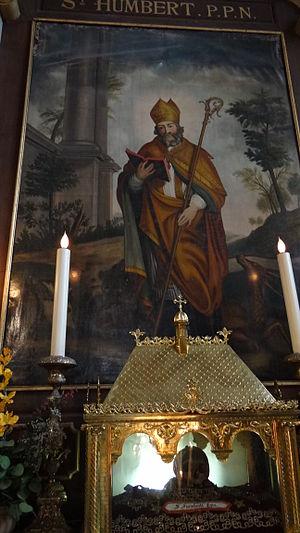
Humbert du Hamel - (659-25 03 682) fondateur de l'Abbaye de Maroilles